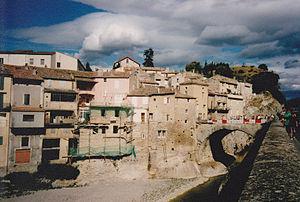
Pont sur L'Ouvèze à Vaison la Romaine (Vaucluse, France)
Le pont romain de Vaison-la-Romaine est un pont routier sur l'Ouvèze, situé dans la ville de Vaison-la-Romaine, en France. Ce pont, vieux de 2 000 ans, nous est parvenu intact.